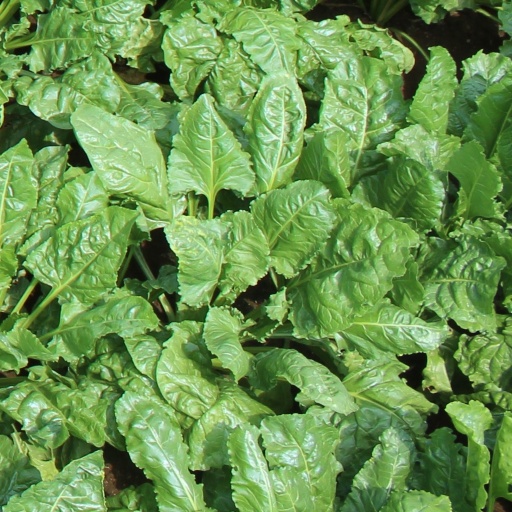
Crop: sugar beet